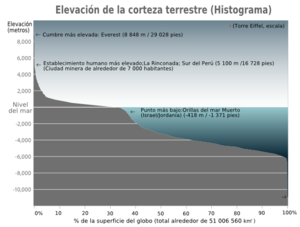
faite sur l'image (légende, échelles...)